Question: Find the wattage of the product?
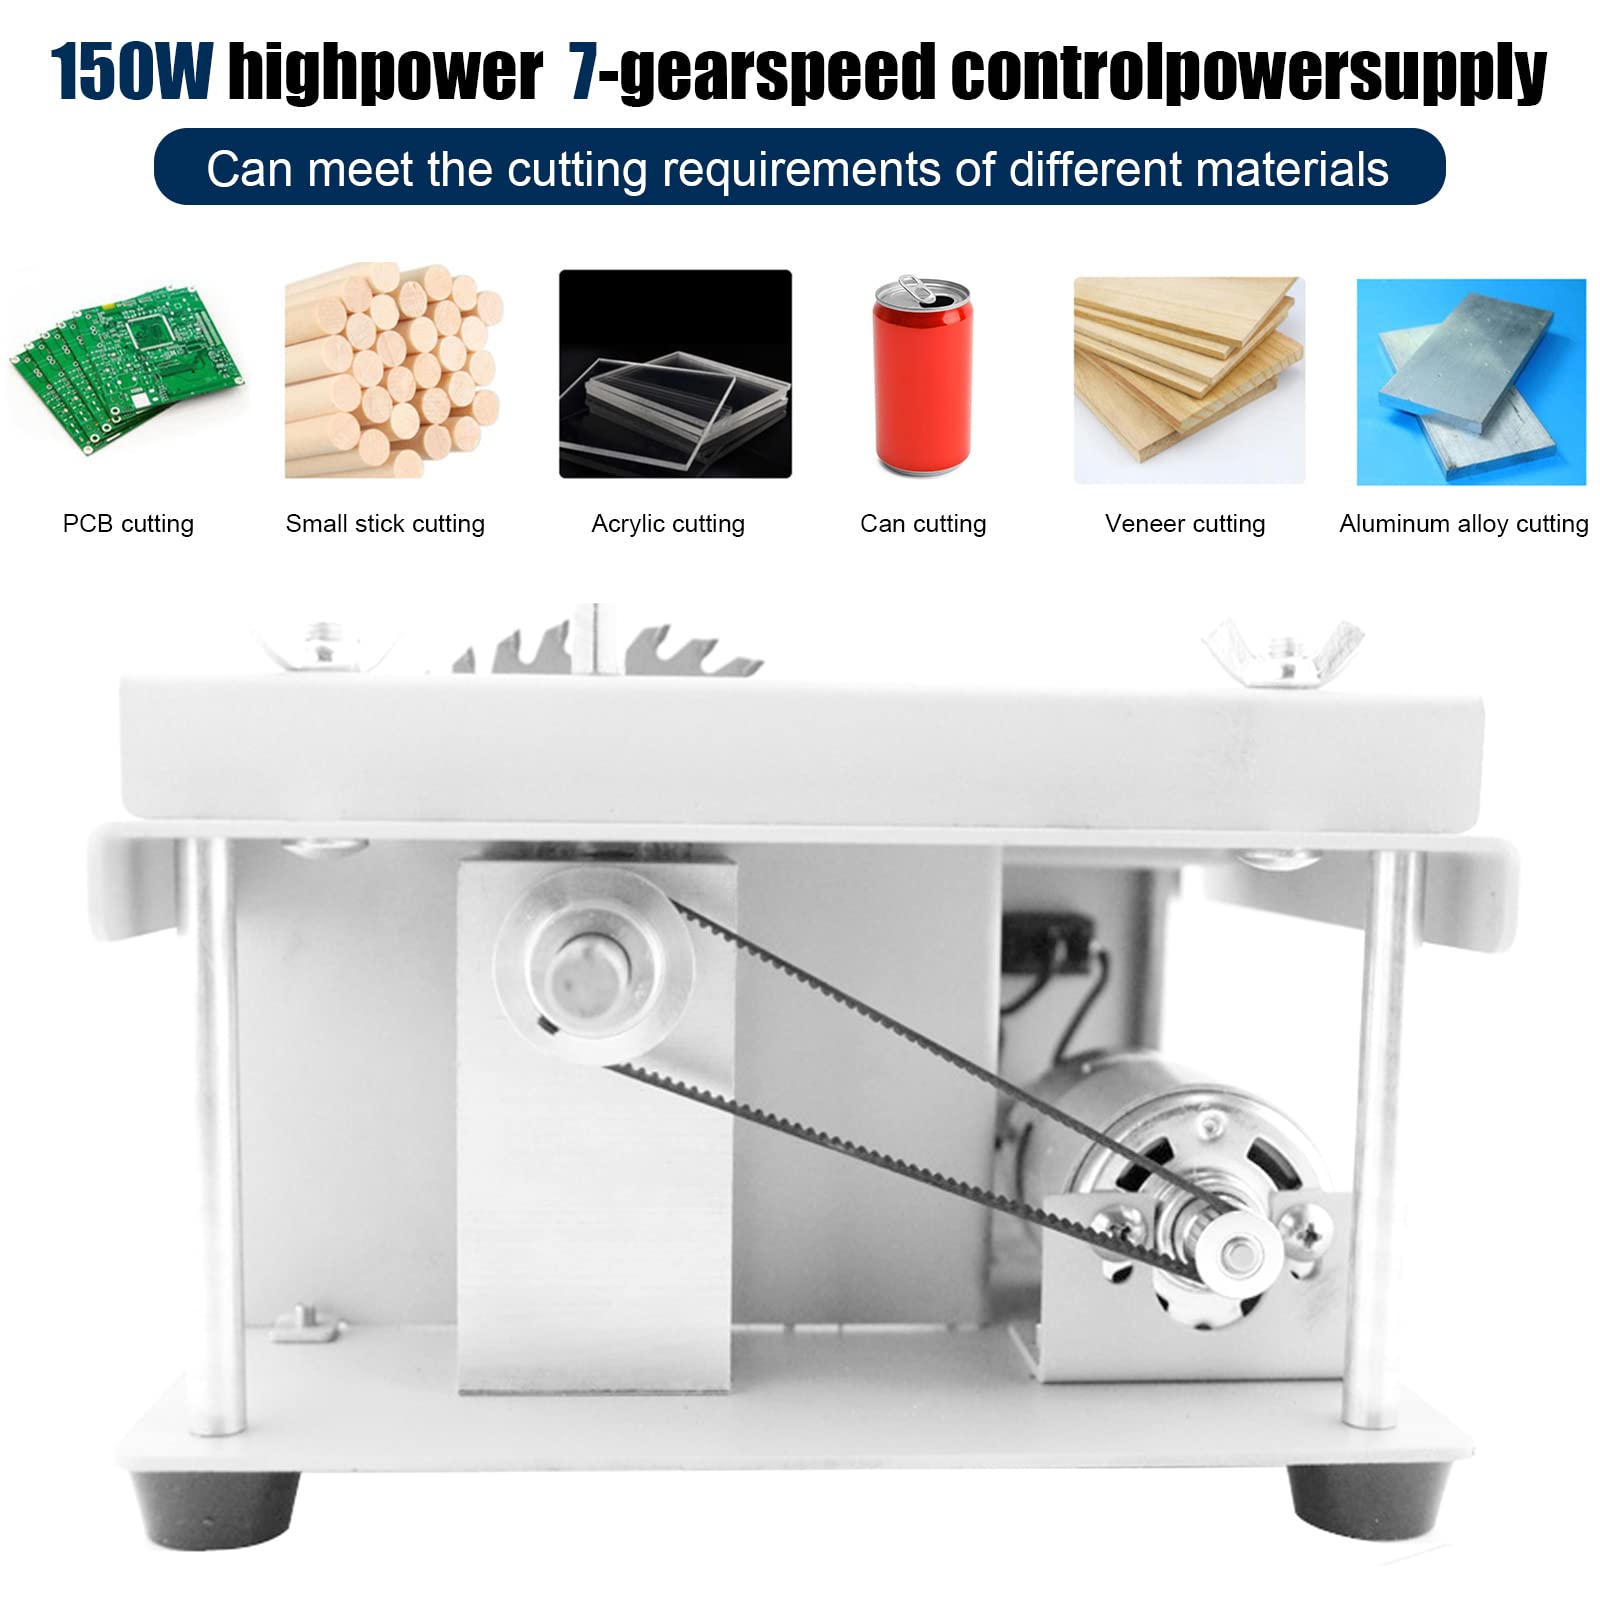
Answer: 150.0 watt